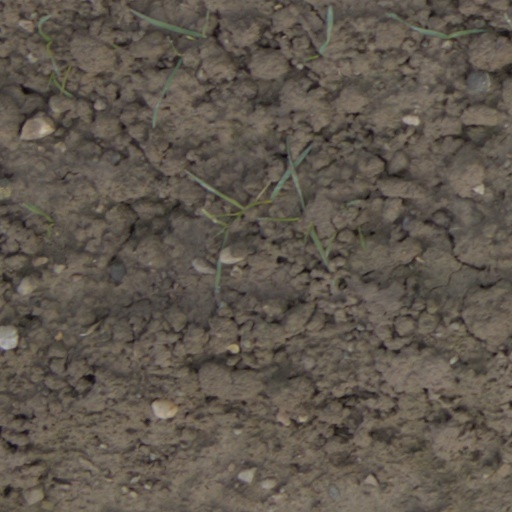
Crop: wheat